League of the Empire

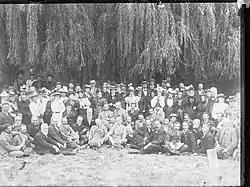
League of the Empire in Australia (date unknown)

The South Australian branch, which may have been the only branch in Australia, was founded in 1904 with president Samuel Way, and secretary M. Rees Ward. The Governor, (Sir George Le Hunte), was Patron. Meetings were held at the Advanced School for Girls on Grote Street, later at Our Boys' Institute on Wakefield Street, Adelaide.